Marcos Llorente

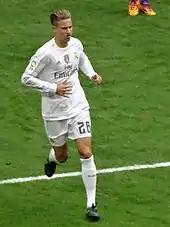
Llorente playing for Real Madrid in 2015

Born in Madrid, Llorente joined Real Madrid's youth setup in 2008, aged 13. In July 2014, after impressing with the "Juvenil" squad, he was promoted straight to the reserves by manager Zinedine Zidane.